The Last Days of Pompeii

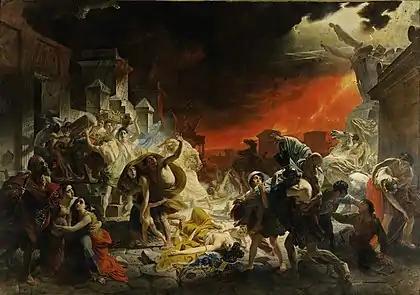
"The Last Day of Pompeii", Karl Bryullov

The novel uses its characters to contrast the decadent culture of 1st-century Rome with both older cultures and coming trends. The protagonist, Glaucus, represents the Greeks who have been subordinated by Rome, and his nemesis Arbaces the still older culture of Egypt. Olinthus is the chief representative of the nascent Christian religion, which is presented favourably but not uncritically. The Witch of Vesuvius, though she has no supernatural powers, shows Bulwer-Lytton's interest in the occult—a theme which would emerge in his later writing, particularly "The Coming Race".